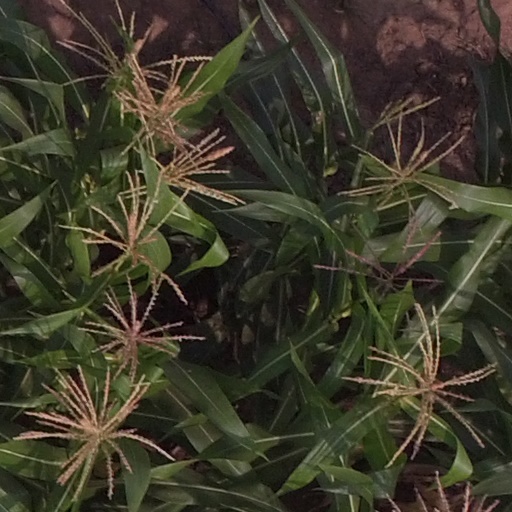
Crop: maize; corn